Eutropis carinata

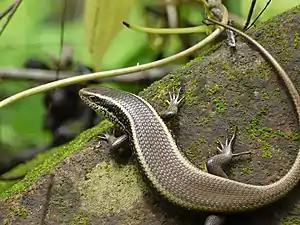
Eutropis carinata

Body robust; snout moderate, obtuse. Lower eyelids scaly; vertebral scales smooth. Ear-opening roundish, sub-triangular. Brown to olive or bronze in color above, uniform or with dark-brown or black spots, or longitudinal streaks along the lateral margins of the scales. Sides are dark-brown or chestnut, with or without light spots. A light dorso-lateral line starting from above the eye and continued to the base of the tail. Lower parts whitish or yellowish. Maximum length: 37 cm. and Common length: 25, in which Snout-vent length is 9 cm.